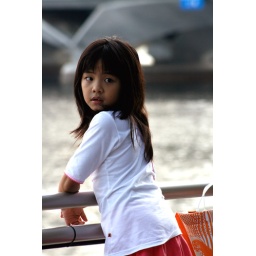
street: girl by the river